Boxing kangaroo

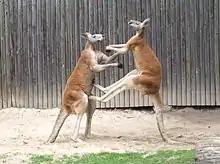
The inspiration for the flag: the ritualised fighting of kangaroos

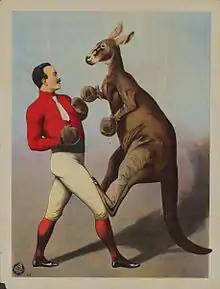
Kangaroo boxing sideshow poster from 1890s printed by Adolph Friedländer

The boxing kangaroo is a national symbol of Australia, frequently seen in pop culture. The symbol is often displayed prominently by Australian spectators at sporting events, such as at cricket, tennis, basketball and football matches, and at the Commonwealth and Olympic Games. The flag is also highly associated with its namesake national rugby league team – the Kangaroos. A distinctive flag featuring the symbol has since been considered Australia's sporting flag.